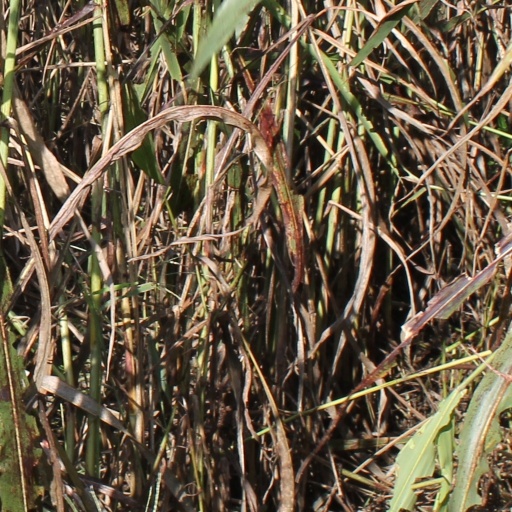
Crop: sorghum